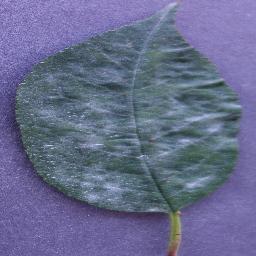
Label: Cherry___Powdery_mildew